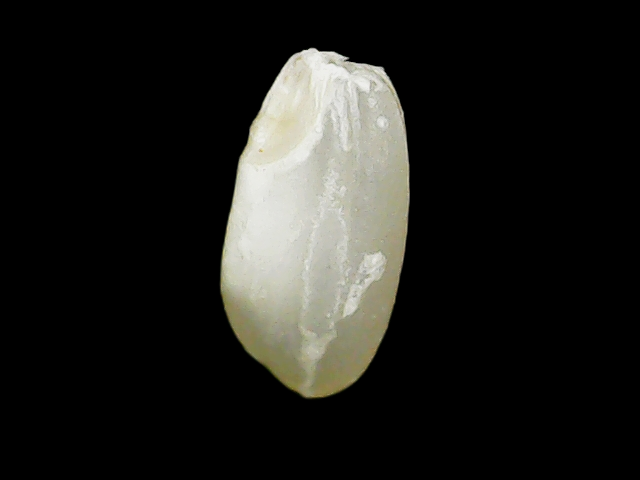
Rice variety: Binadhan10